American logistics in the Normandy campaign

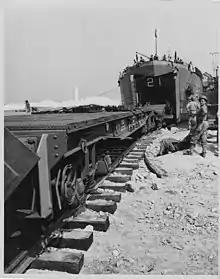
unloads railway cars in Normandy in June 1944.

American logistics played a key role in the success of Operation Overlord, the Allied invasion of northwest Europe during World War II. The campaign officially commenced on D-Day, 6 June 1944, and ended on 24 July, the day before the launch of Operation Cobra. The Services of Supply (SOS) was formed under the command of Major General John C. H. Lee in May 1942 to provide logistical support to the European Theater of Operations, United States Army. From February 1944 on, the SOS was increasingly referred to as the Communications Zone (COMZ). Between May 1942 and May 1944, Operation Bolero, the buildup of American troops and supplies in the UK, proceeded fitfully and by June 1944 1,526,965 US troops were in the UK, of whom 459,511 were part of the COMZ.